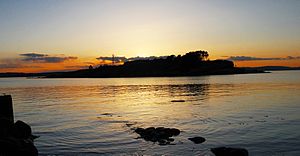
Jeløya / Etymologi
Gullholmen ud for Jeløy